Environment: real
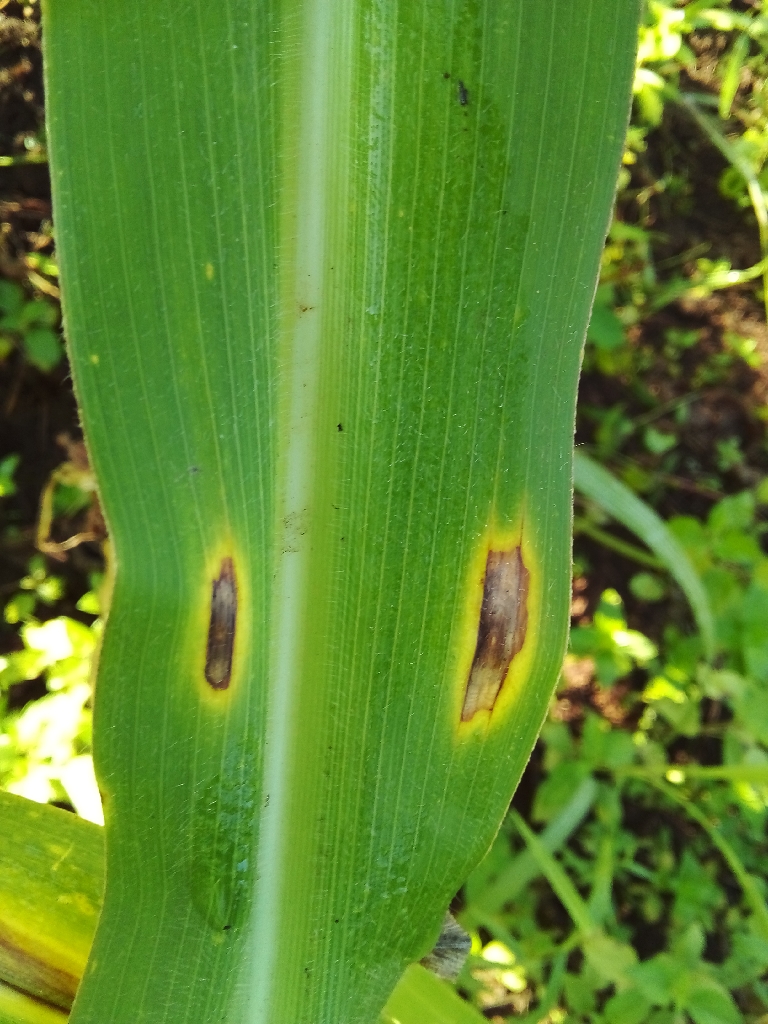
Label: northern_corn_leaf_blight